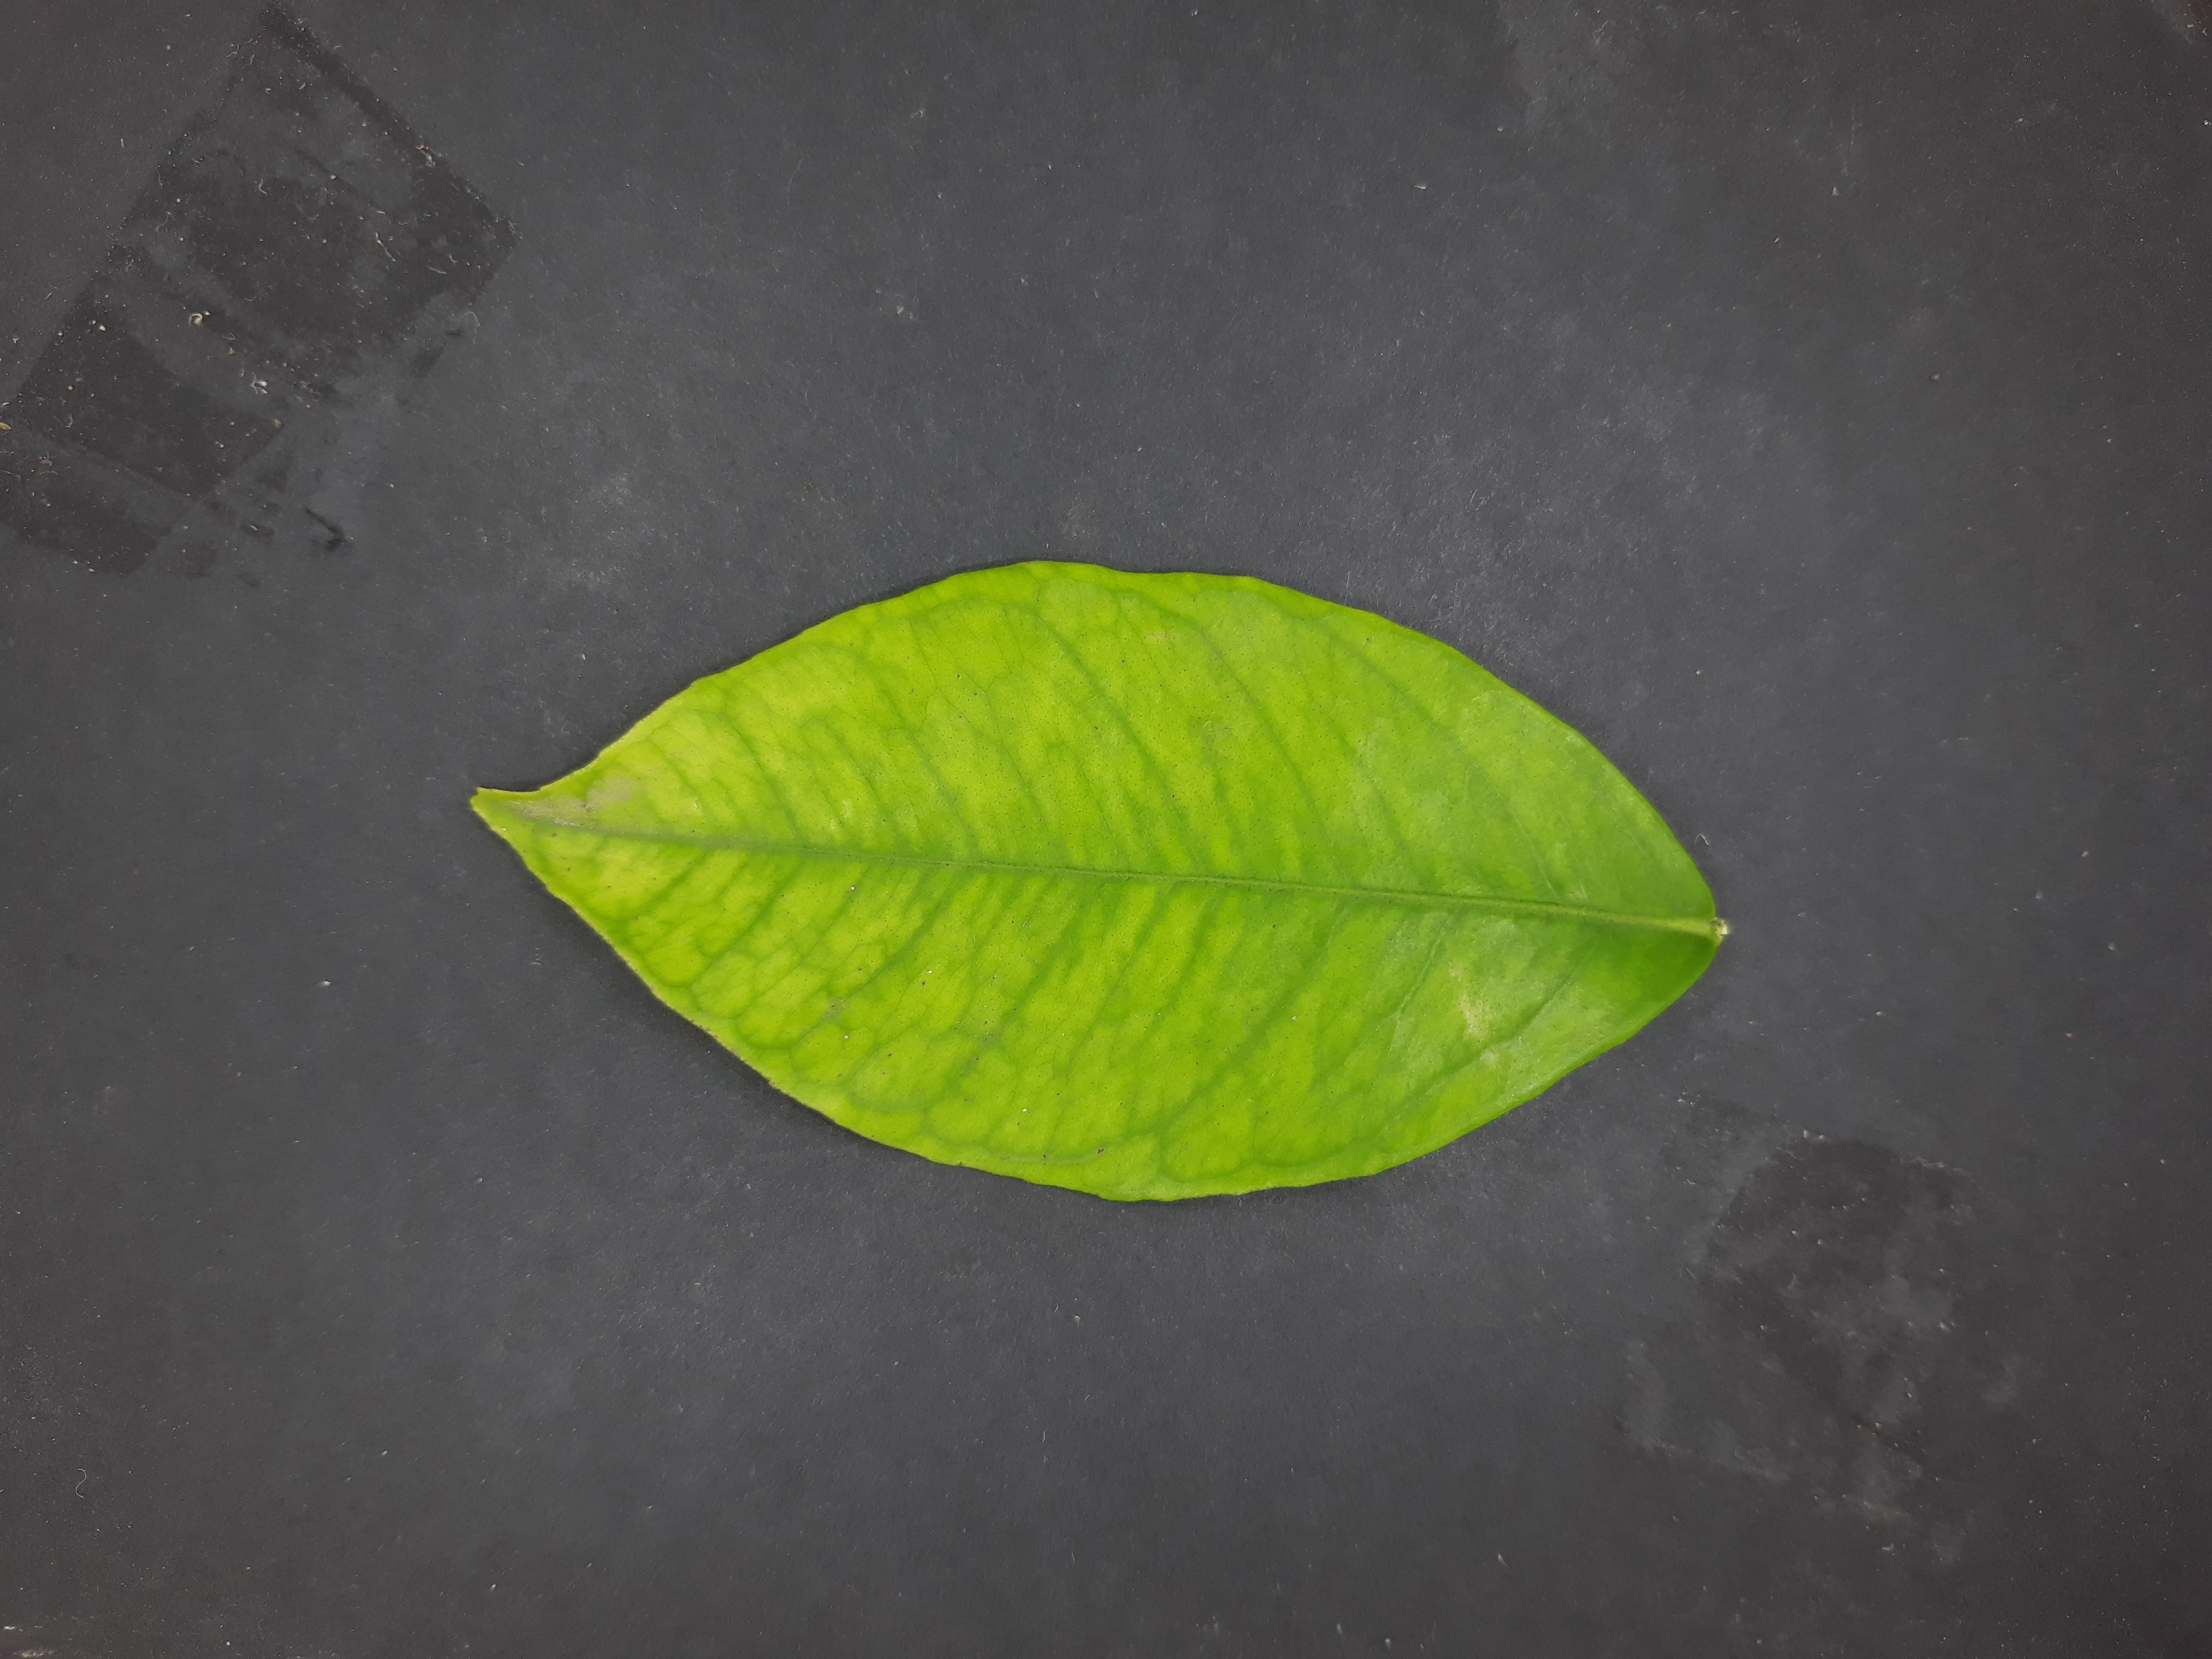
Label: Iron deficiency (Fe)